Urada Station

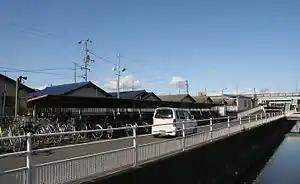
Station entrance

is a train station in the city of Kurashiki, Okayama Prefecture, Japan. It is on the Mizushima Main Line, operated by the Mizushima Rinkai Railway. Currently, all services stop at this station.